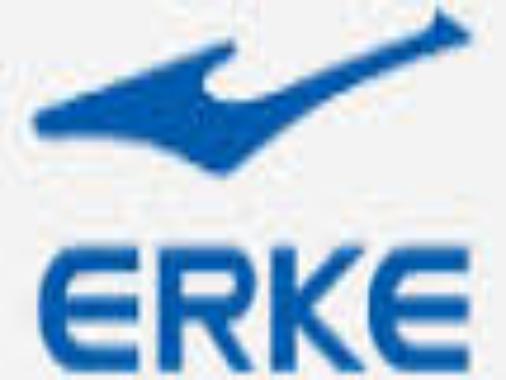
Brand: ERKE-2
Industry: Clothes